Giorgio Venturin

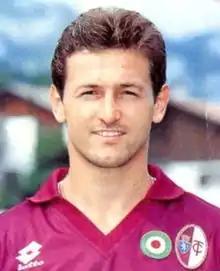
Venturin with Torino

Giorgio Venturin (born 9 July 1968) is an Italian former professional footballer who played as a central or defensive midfielder.